Solitude Mountain Resort

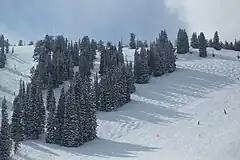
Solitude's lower terrain in 2006

Solitude Mountain Resort is a ski resort located in the Big Cottonwood Canyon of the Wasatch Mountains, thirty miles southeast of Salt Lake City, Utah. With 66 trails, and vertical, Solitude is one of the smaller ski resorts near Salt Lake City, along with its neighbor Brighton. It is a family-oriented mountain, with a wider range of beginner and intermediate slopes than other nearby ski resorts; 50% of its slopes are graded "beginner" or "intermediate," the highest such ratio in the Salt Lake City area. Solitude was one of the first major US resorts to adopt an RFID lift ticket system, allowing lift lines to move more efficiently. It was followed by Alta Ski Area in 2007. Solitude is adjacent to Brighton Ski Resort near the top of Big Cottonwood Canyon. Solitude and Brighton offer a common "Solbright Pass" which provides access to both resorts for a nominal surcharge.